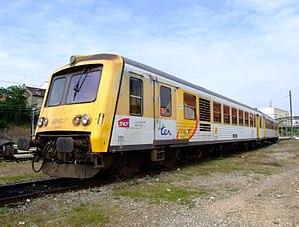
On appelle livrée la décoration extérieure d'un matériel roulant ferroviaire. Au cours de son histoire, depuis 1938, la Société nationale des chemins de fer français a utilisé de nombreuses livrées liées aux modes et aux changements de matériels. Certaines sont des essais sans lendemain sur quelques machines, d'autres sont de véritables marqueurs de l'identité de l'entreprise, par exemple la livrée « béton ».